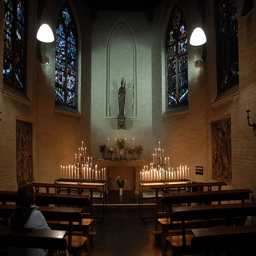
church with pews and an alter of lighted candles
Many candles are lit in front of the pews of the church.
Large open cathedral with stained-glass windows in it.
one person inside of a church sitting in a pew
A person sits in a nearly empty church.